Old Shute House

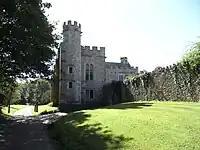
Old Shute House, viewed from north, showing the addition (to the left with turret, north end facing viewer) built by Sir William Pole the Antiquary (1561–1635) in circa 1587–1600. The range behind to the right running perpendicular, i.e. to the west, is the original great hall of 1380. The now demolished porch stood adjacent on the east (left) of the turret, on the present driveway which leads onwards 1/2 mile to the south to New Shute House

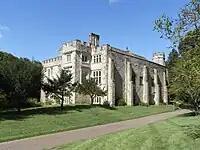
Old Shute House, Devon, viewed from SE. The wall on the east (right) now shored up with buttresses formed the western wall of the 16th-century additions demolished in 1785

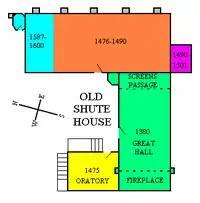
Plan of Old Shute House

The original 1380 building was a simple parallelogram measuring externally 36 feet by 46 feet, containing a single large room, a great hall, extending up to the roof, lit by four 12 foot pointed-arched gothic windows, two on each of the long sides. The original entry door survives in the middle of the northern façade, but the two 12 foot flanking windows were later filled in, although their outlines are still visible in the stonework. The fireplace was at the western end and the dais on which was situated the lord's table was at the opposite eastern end, beyond which was the screens-passage leading to the domestic outbuildings.